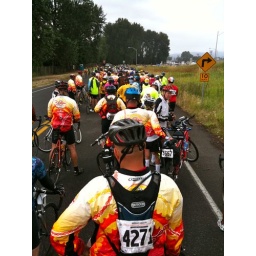
Thousands of riders wait their turn to cross the bridge over Columbia River in Kelso